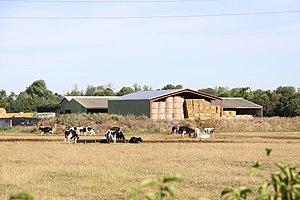
Hangars à foin de la Ferme de Gramont et vaches laitières. Ferme de Gramont, Fief des Lapins, Chemin de Bel Air, La Sauzaie, Saint-Xandre, Charente-Maritime, France.
Saint-Xandre est une commune française, située dans le département de la Charente-Maritime.